Sorber Run

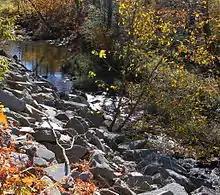
Sorber Run looking upstream near its mouth

The watershed of Sorber Run has an area of . The stream is entirely within the United States Geological Survey quadrangle of Noxen.